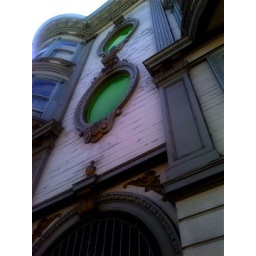
my favorite windows in north beach